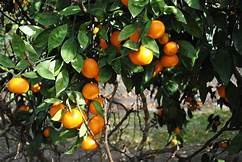
Label: mandarine